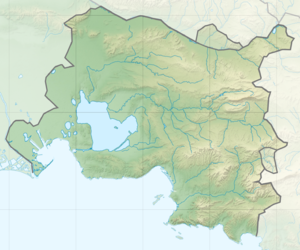
Carte topographique de la métropole d'Aix-Marseille-Provence au sein des Bouches-du-Rhône.
La métropole d'Aix-Marseille-Provence est une métropole regroupant le territoire métropolitain autour de Marseille et d'Aix-en-Provence dans les Bouches-du-Rhône. Créée le 1ᵉʳ janvier 2016 par la loi MAPTAM, elle est issue de la fusion de six intercommunalités afin de mettre fin à la fragmentation administrative du territoire. Il s'agit donc d'un établissement public de coopération intercommunale à fiscalité propre.